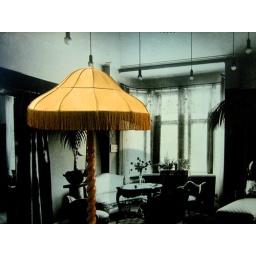
in front of a black and white cardboard wall. Helsinki, Finland.